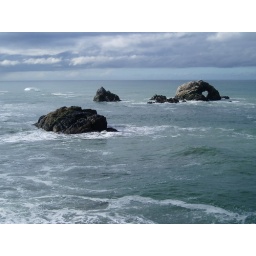
Rock formations in the ocean just off the west coast of San Francisco near the ruins of the Sutro Baths.